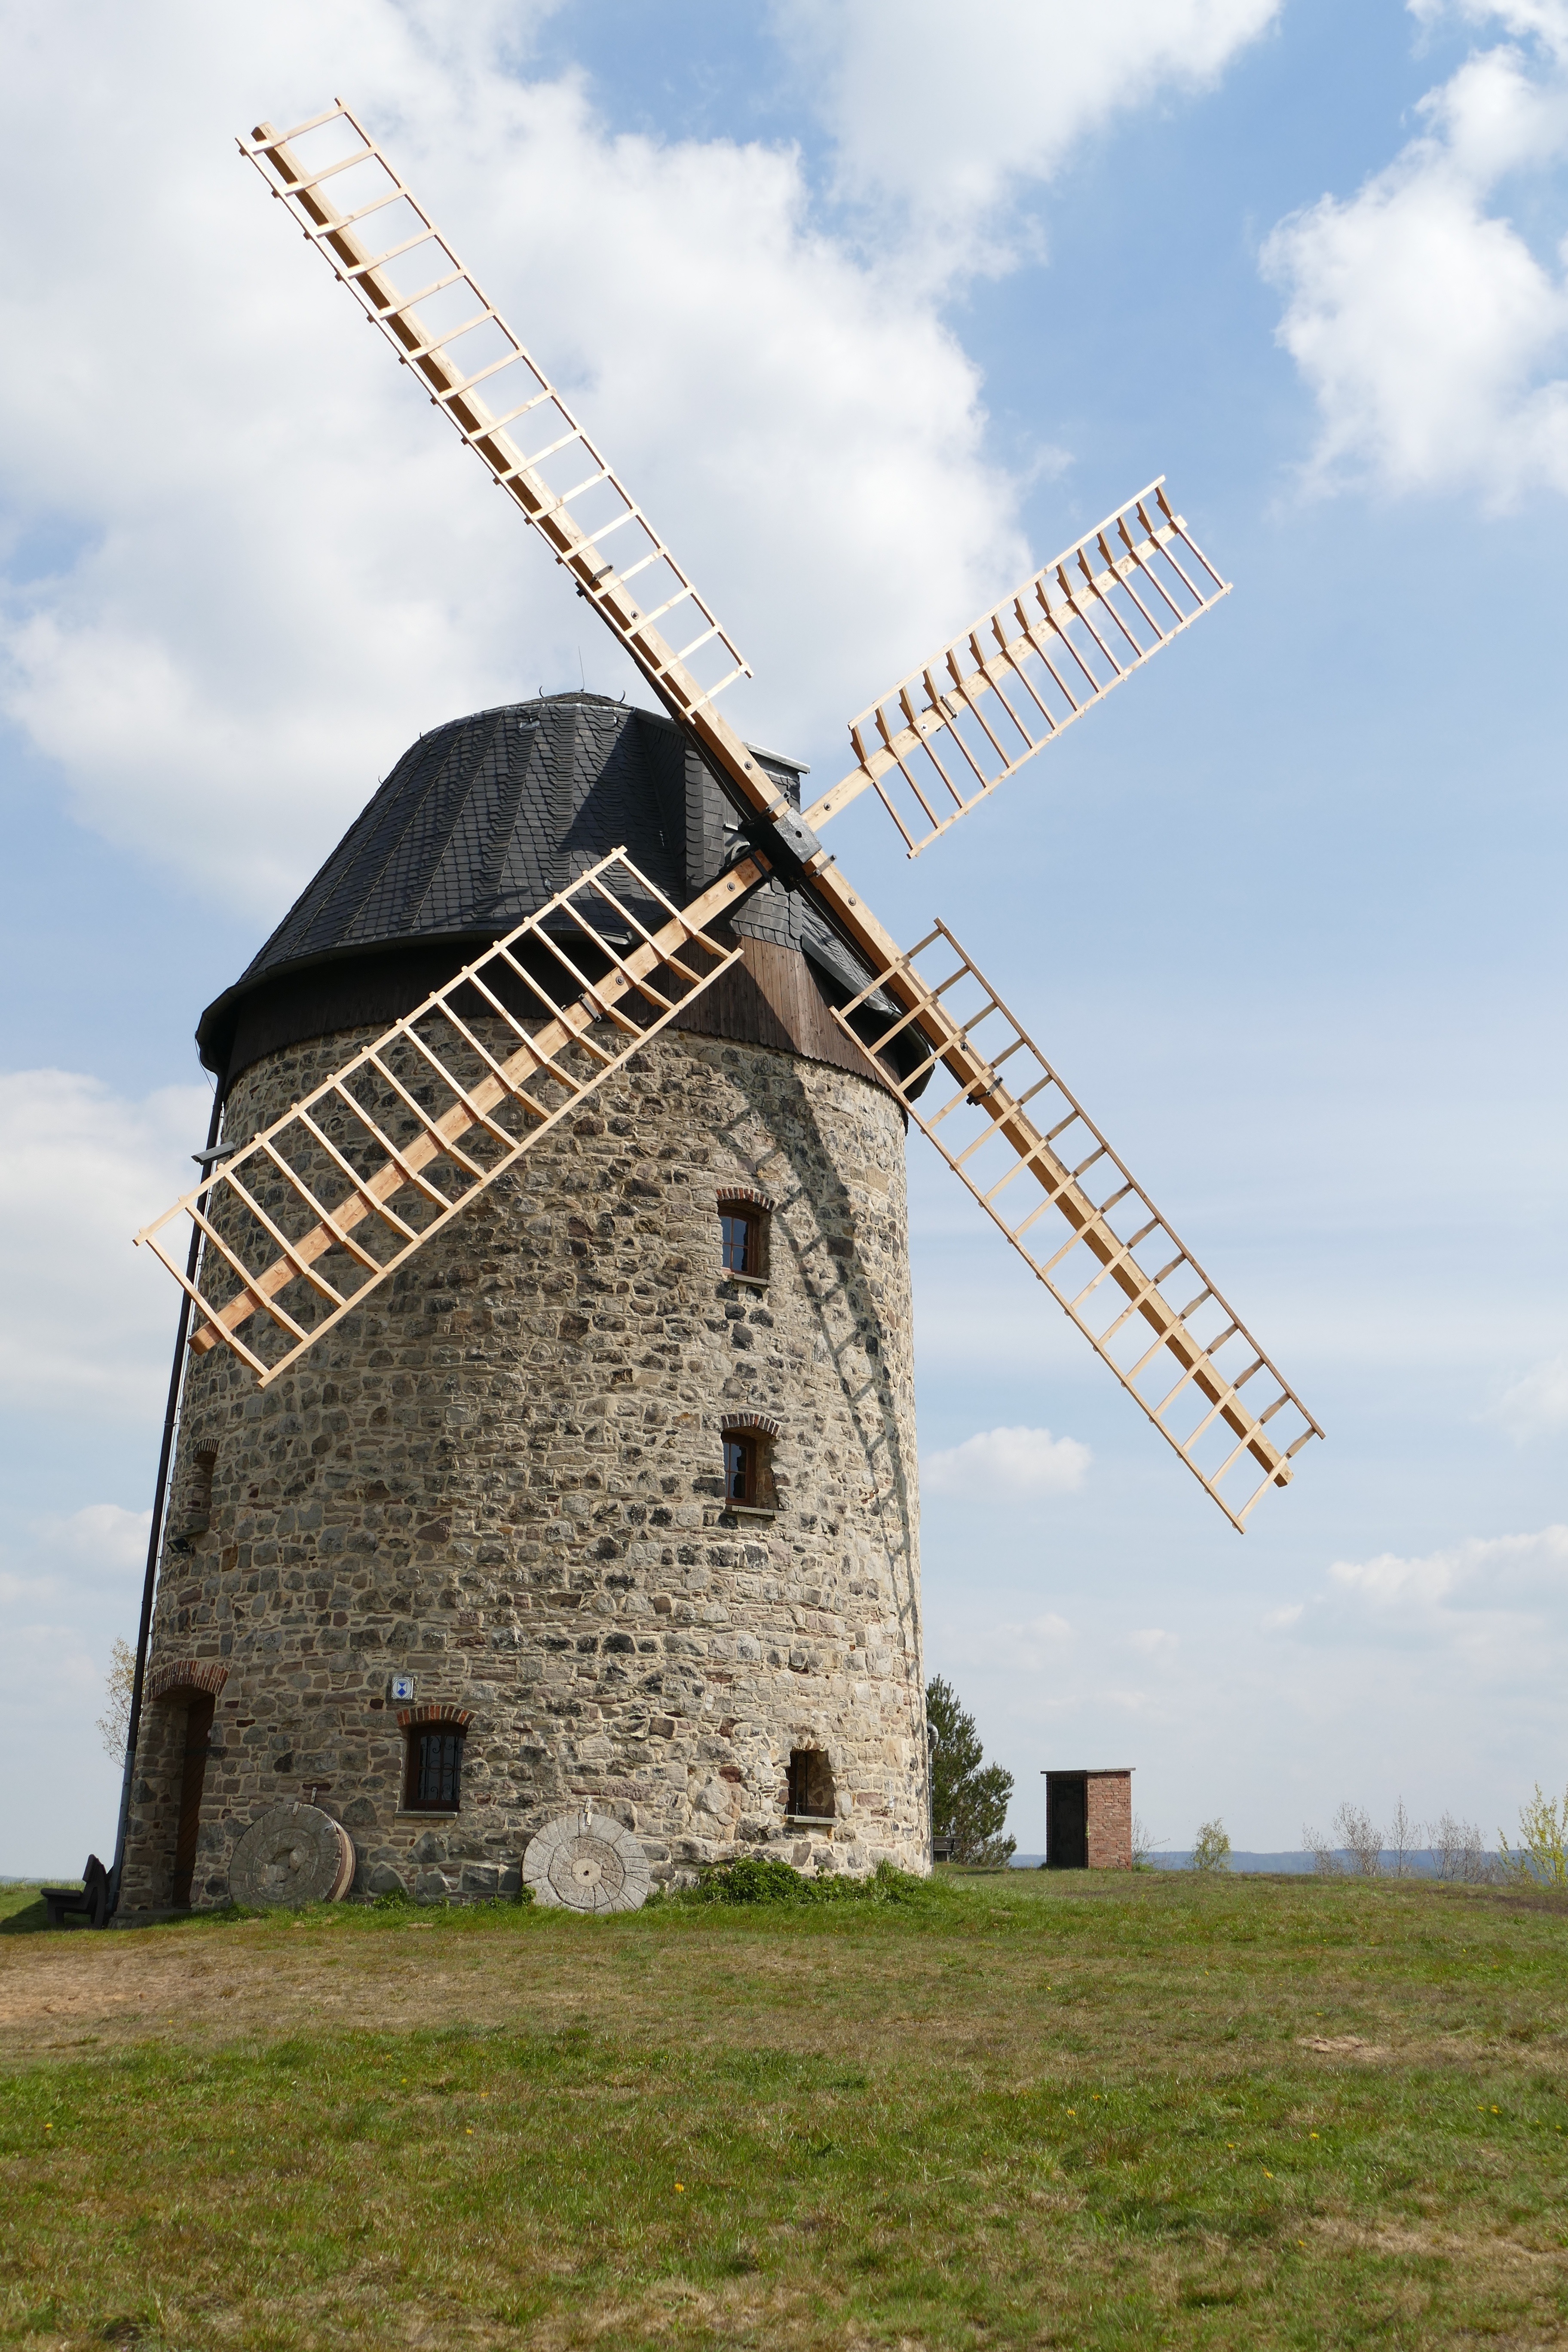
landscape, sky, windmill, wind, building, stone, tower, blue, clouds, mill, beautiful, flour, warnstedt